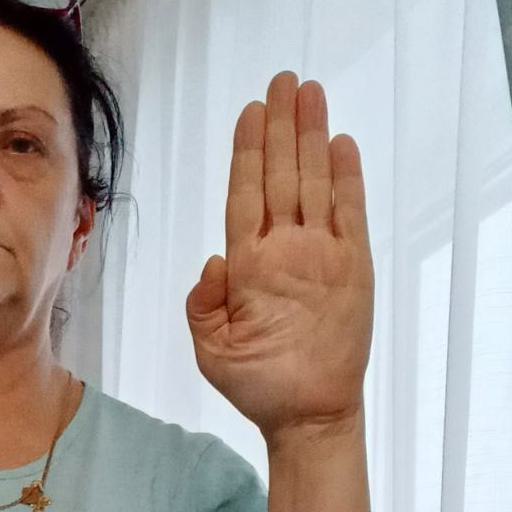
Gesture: stop